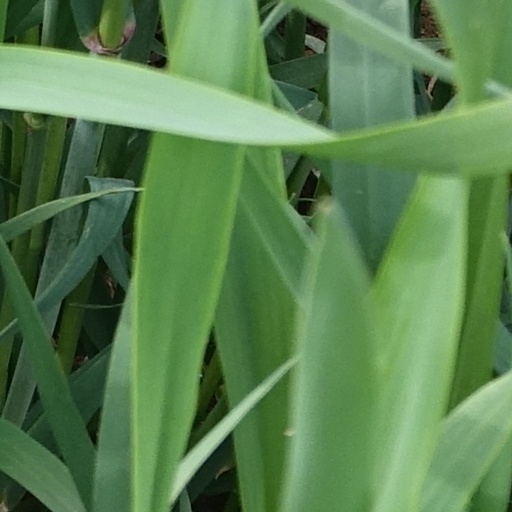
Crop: wheat